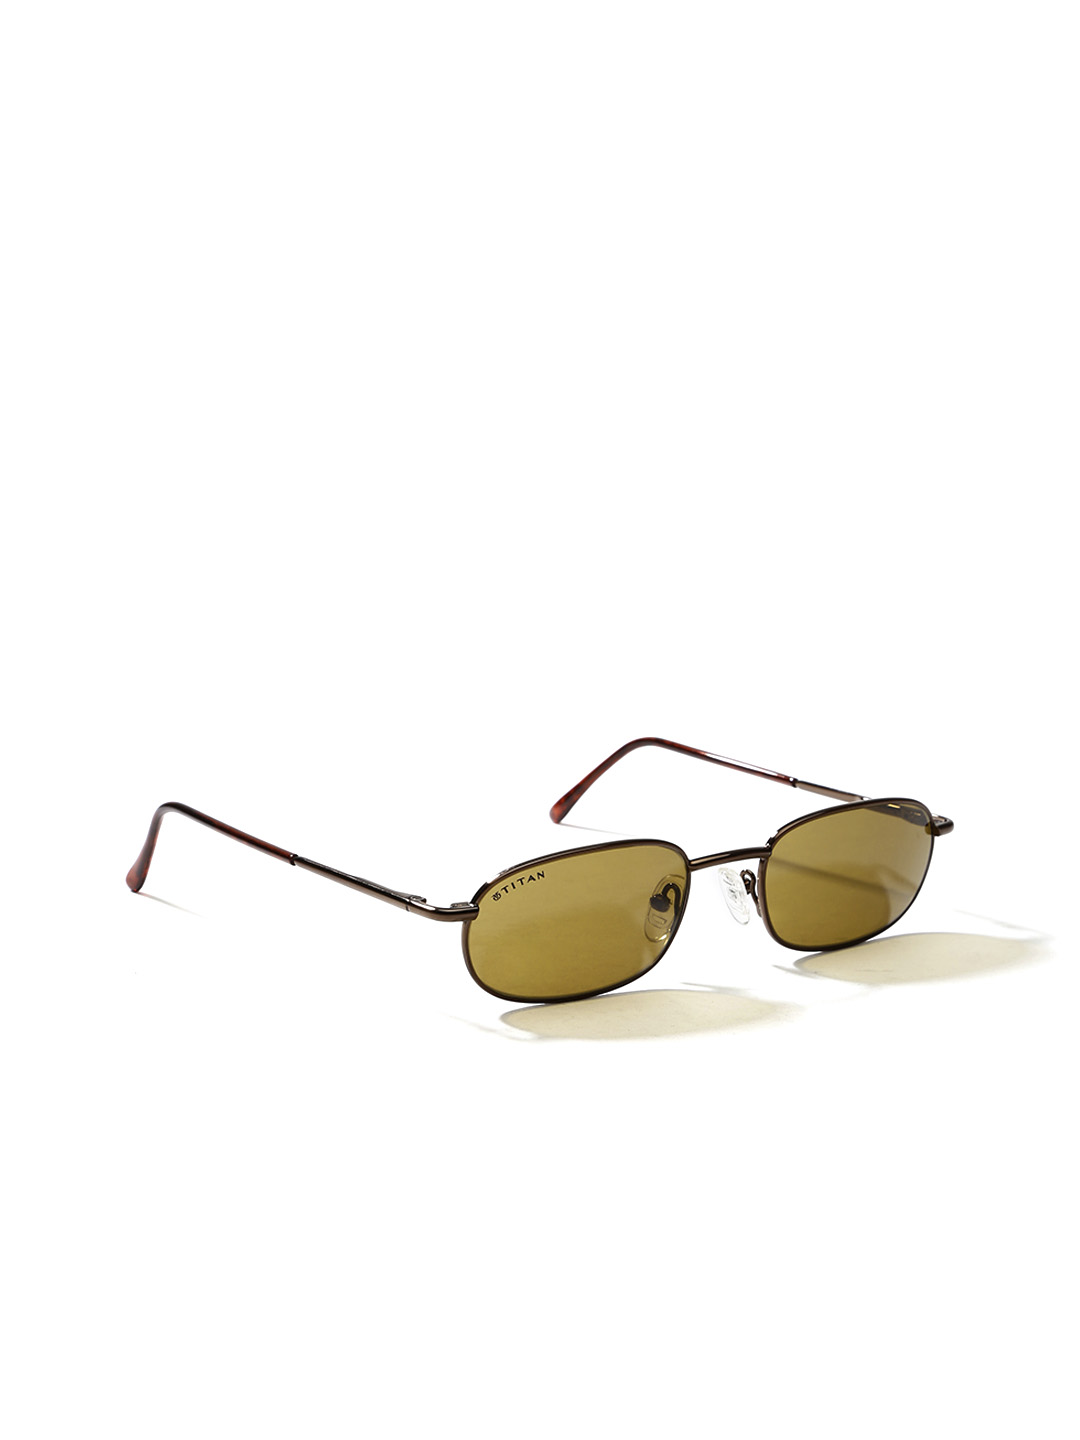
Fastrack Unisex Rectangular Sunglasses FTML005GLBR2
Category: Accessories / Eyewear / Sunglasses
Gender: Unisex
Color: Brown
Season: Winter 2016
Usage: Casual